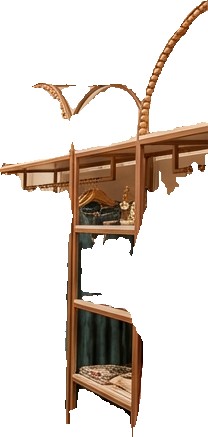
Surface category: cabinetry